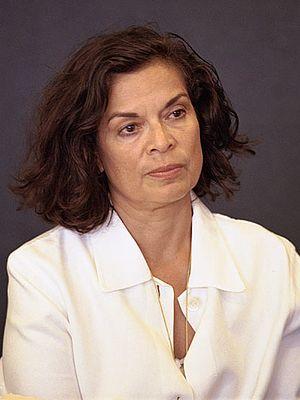
Bianca Jagger, née Bianca Perez Morena de Macías le 2 mai 1945 à Managua, est une actrice, icône de la mode et avocate nicaraguayenne, auparavant mariée à Mick Jagger, chanteur des Rolling Stones. Elle a reçu de nombreux prix dont le prix Nobel alternatif en 2004.